Campsite

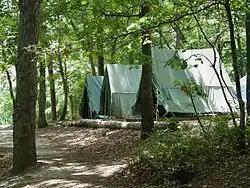
Semi-permanent tents on wooden platforms at a scout camp

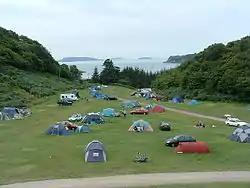
Undeveloped tent camping area

Campsite, campground, and camping pitch are all related terms regarding a place used for camping (an overnight stay in an outdoor area). The usage differs between British English and American English.